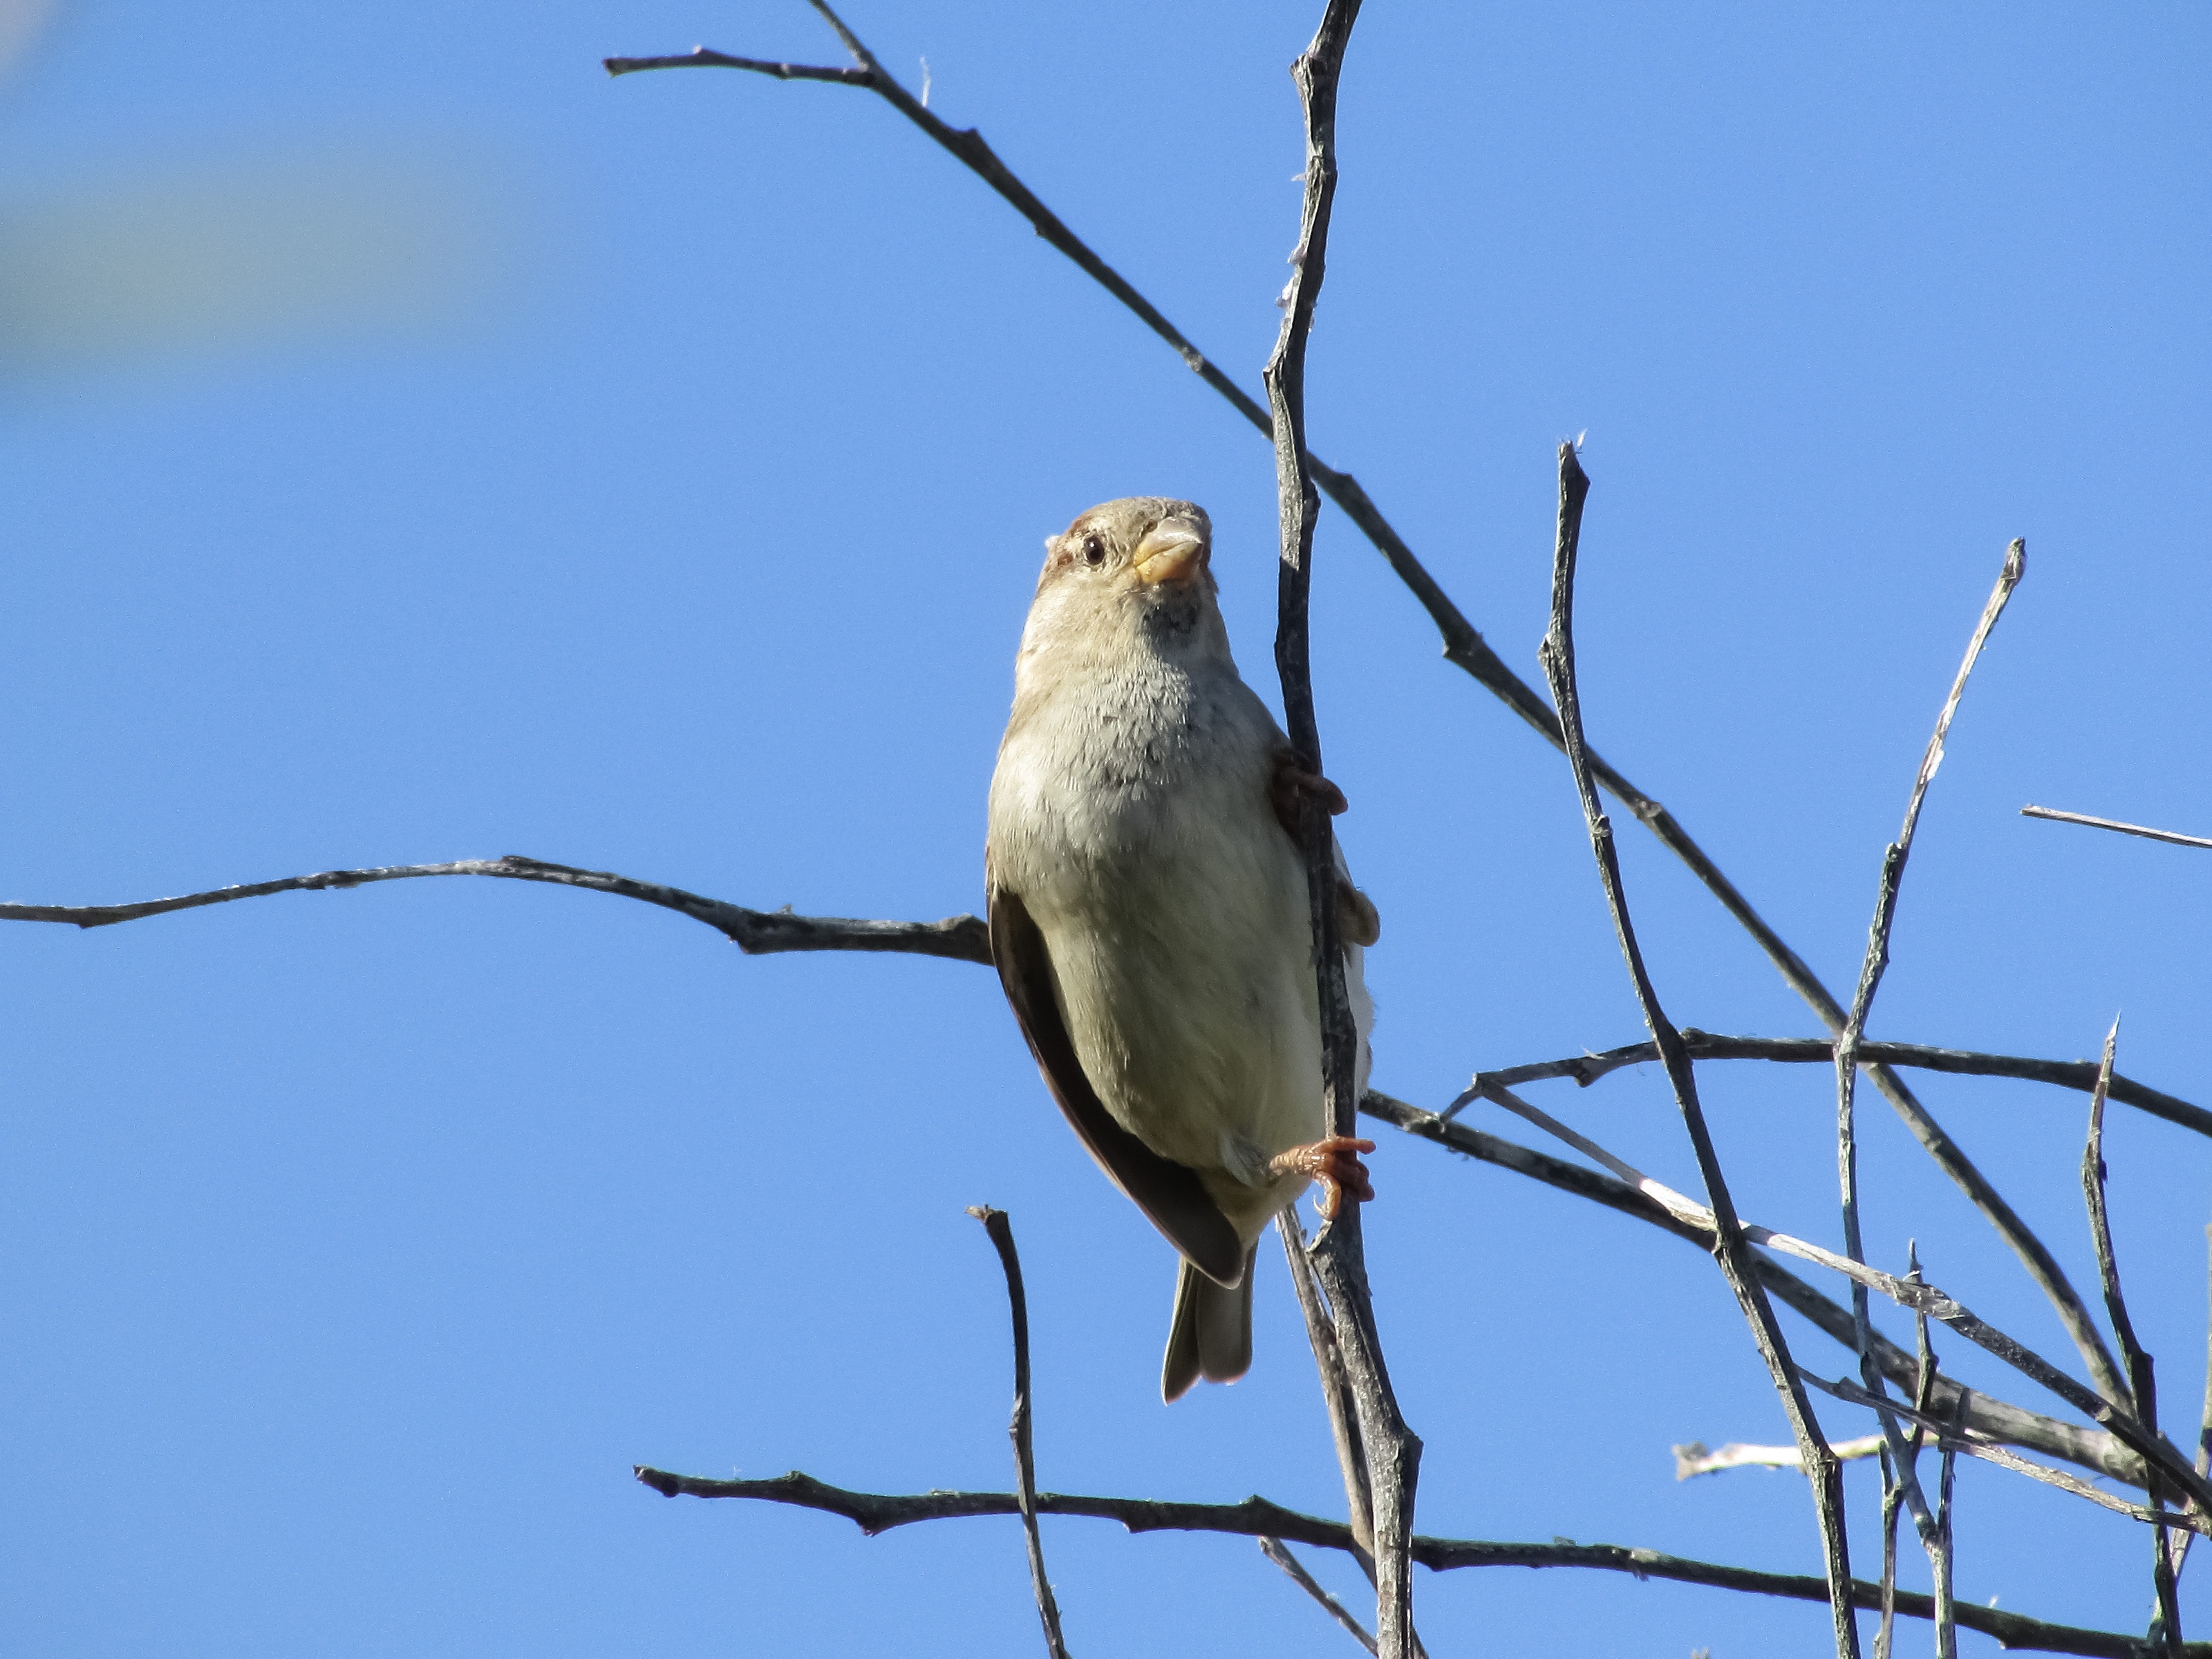
tree, nature, branch, bird, animal, looking, wildlife, beak, hawk, fauna, ornithology, cool image, vertebrate, sparrow, i, bird watching, perching bird